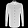
Label: Shirt